Thirty Minutes over Tokyo

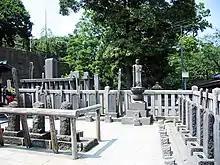
The episode lampoons several aspects of Japanese culture. This image depicts the graves of the forty-seven Ronin, of whom Bart and Homer participate in a kabuki play.

In order to get back to the United States, the Simpsons have to enter a humiliating game show called "The Happy Smile Super Challenge Family Wish Show". According to Cantor, this is where the family finds a difference between Japanese and American culture, as Wink, the game-show host, explains to them: "Our game shows are a little different from yours. Your shows reward knowledge. We punish ignorance."